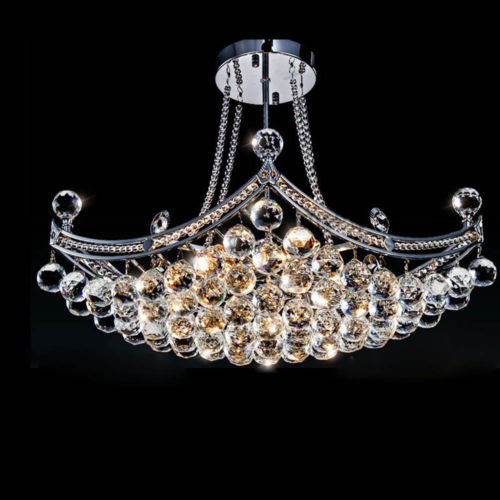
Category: lamp